Charles Fessenden Morse

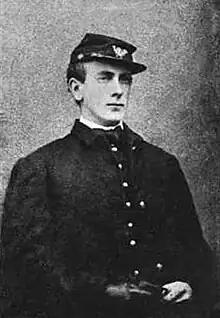
Morse in the Civil War

Charles Fessenden Morse (September 22, 1839 – December 11, 1926) was a Lieutenant Colonel in the Union Army during the American Civil War and, afterward, an influential businessman and civic leader in Kansas City, Missouri.